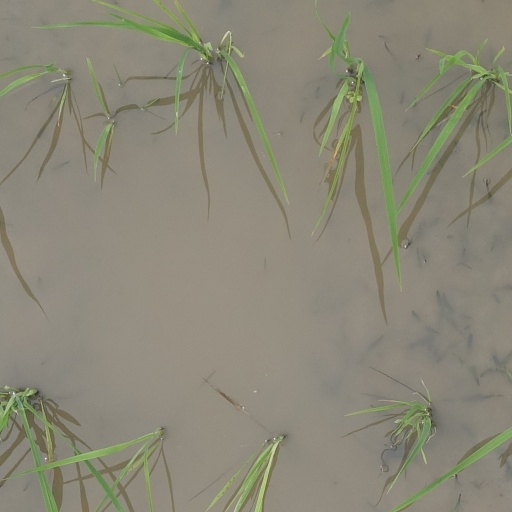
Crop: rice